Space Shuttle Solid Rocket Booster

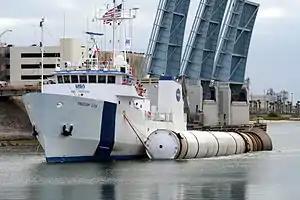
Solid rocket booster of the STS-131 mission being recovered and transported to Cape Canaveral by the .

Formerly, the main chutes were released from the SRB at impact using a parachute release nut ordnance system (residual loads in the main chutes would deploy the parachute attach fittings with floats tethered to each fitting). The current design keeps the main chutes attached during water impact (initial impact and slapdown). Salt Water Activated Release (SWAR) devices are now incorporated into the main chute riser lines to simplify recovery efforts and reduce damage to the SRB. The drogue deployment bag/pilot parachutes, drogue parachutes and frustums, each main chute, and the SRBs are buoyant and are recovered.